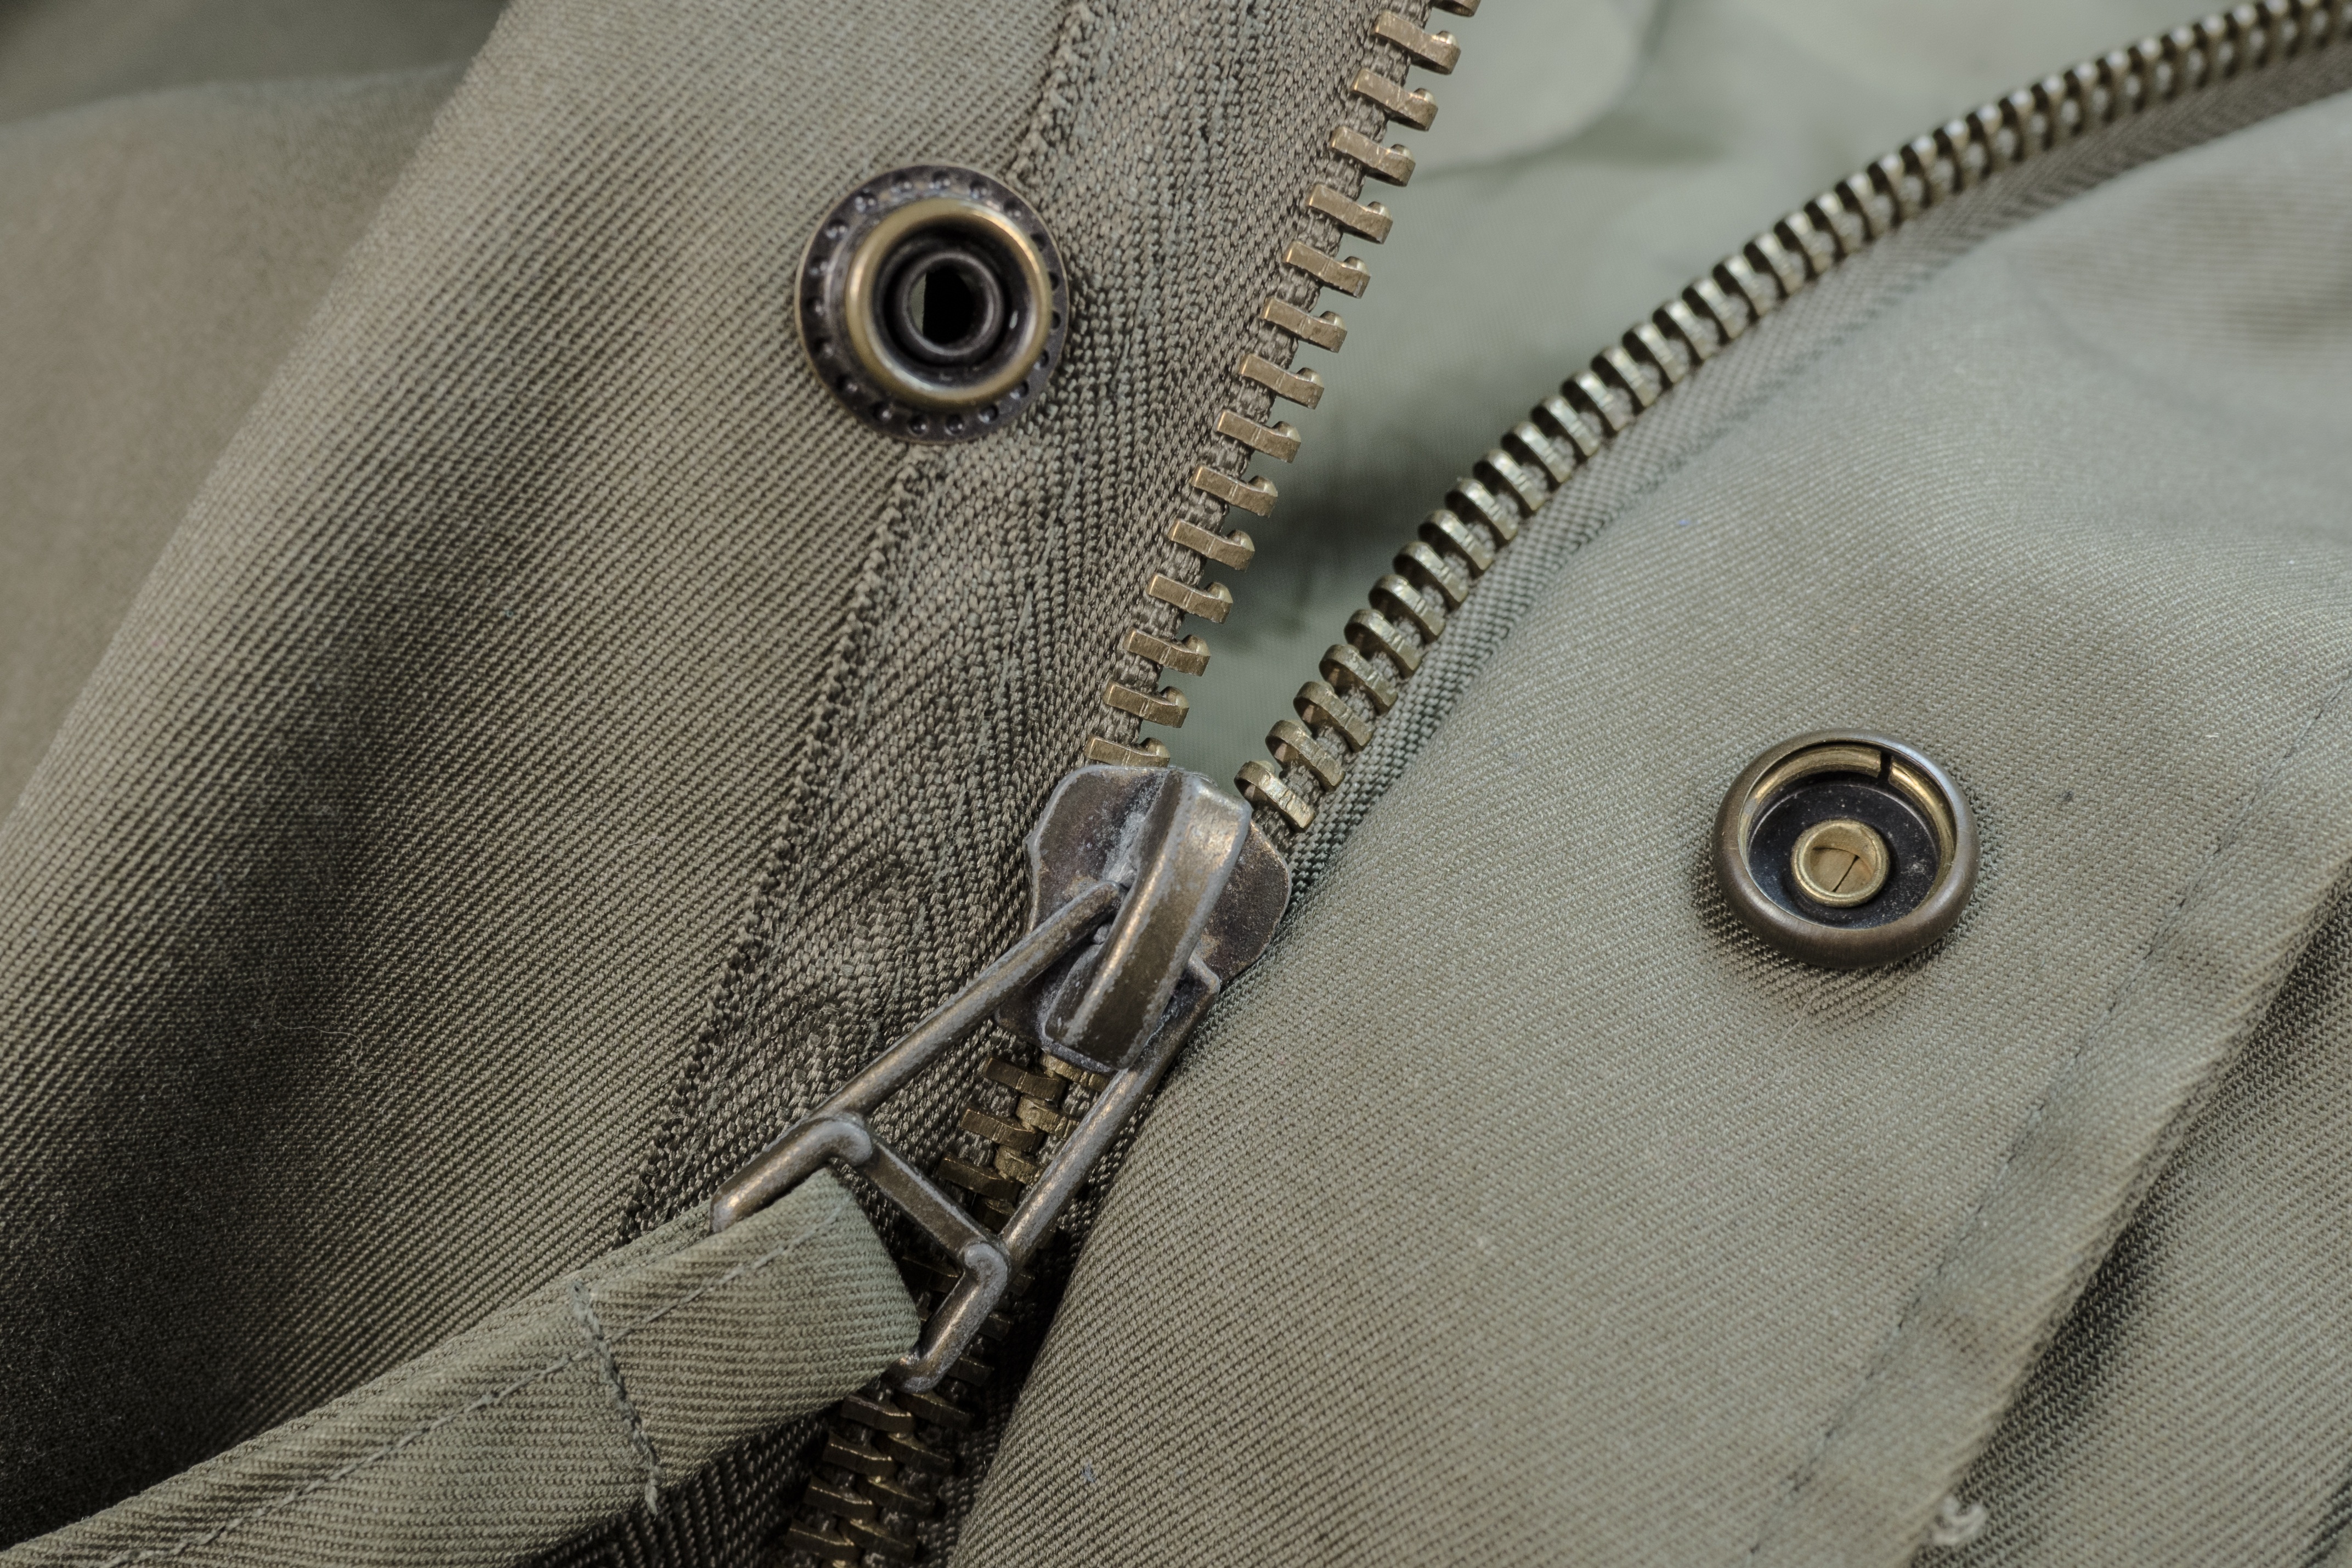
leather, pattern, green, macro, clothing, close, jacket, outerwear, button, textile, design, detail, zipper, closure, olive, pocket, hack, zip, press studs